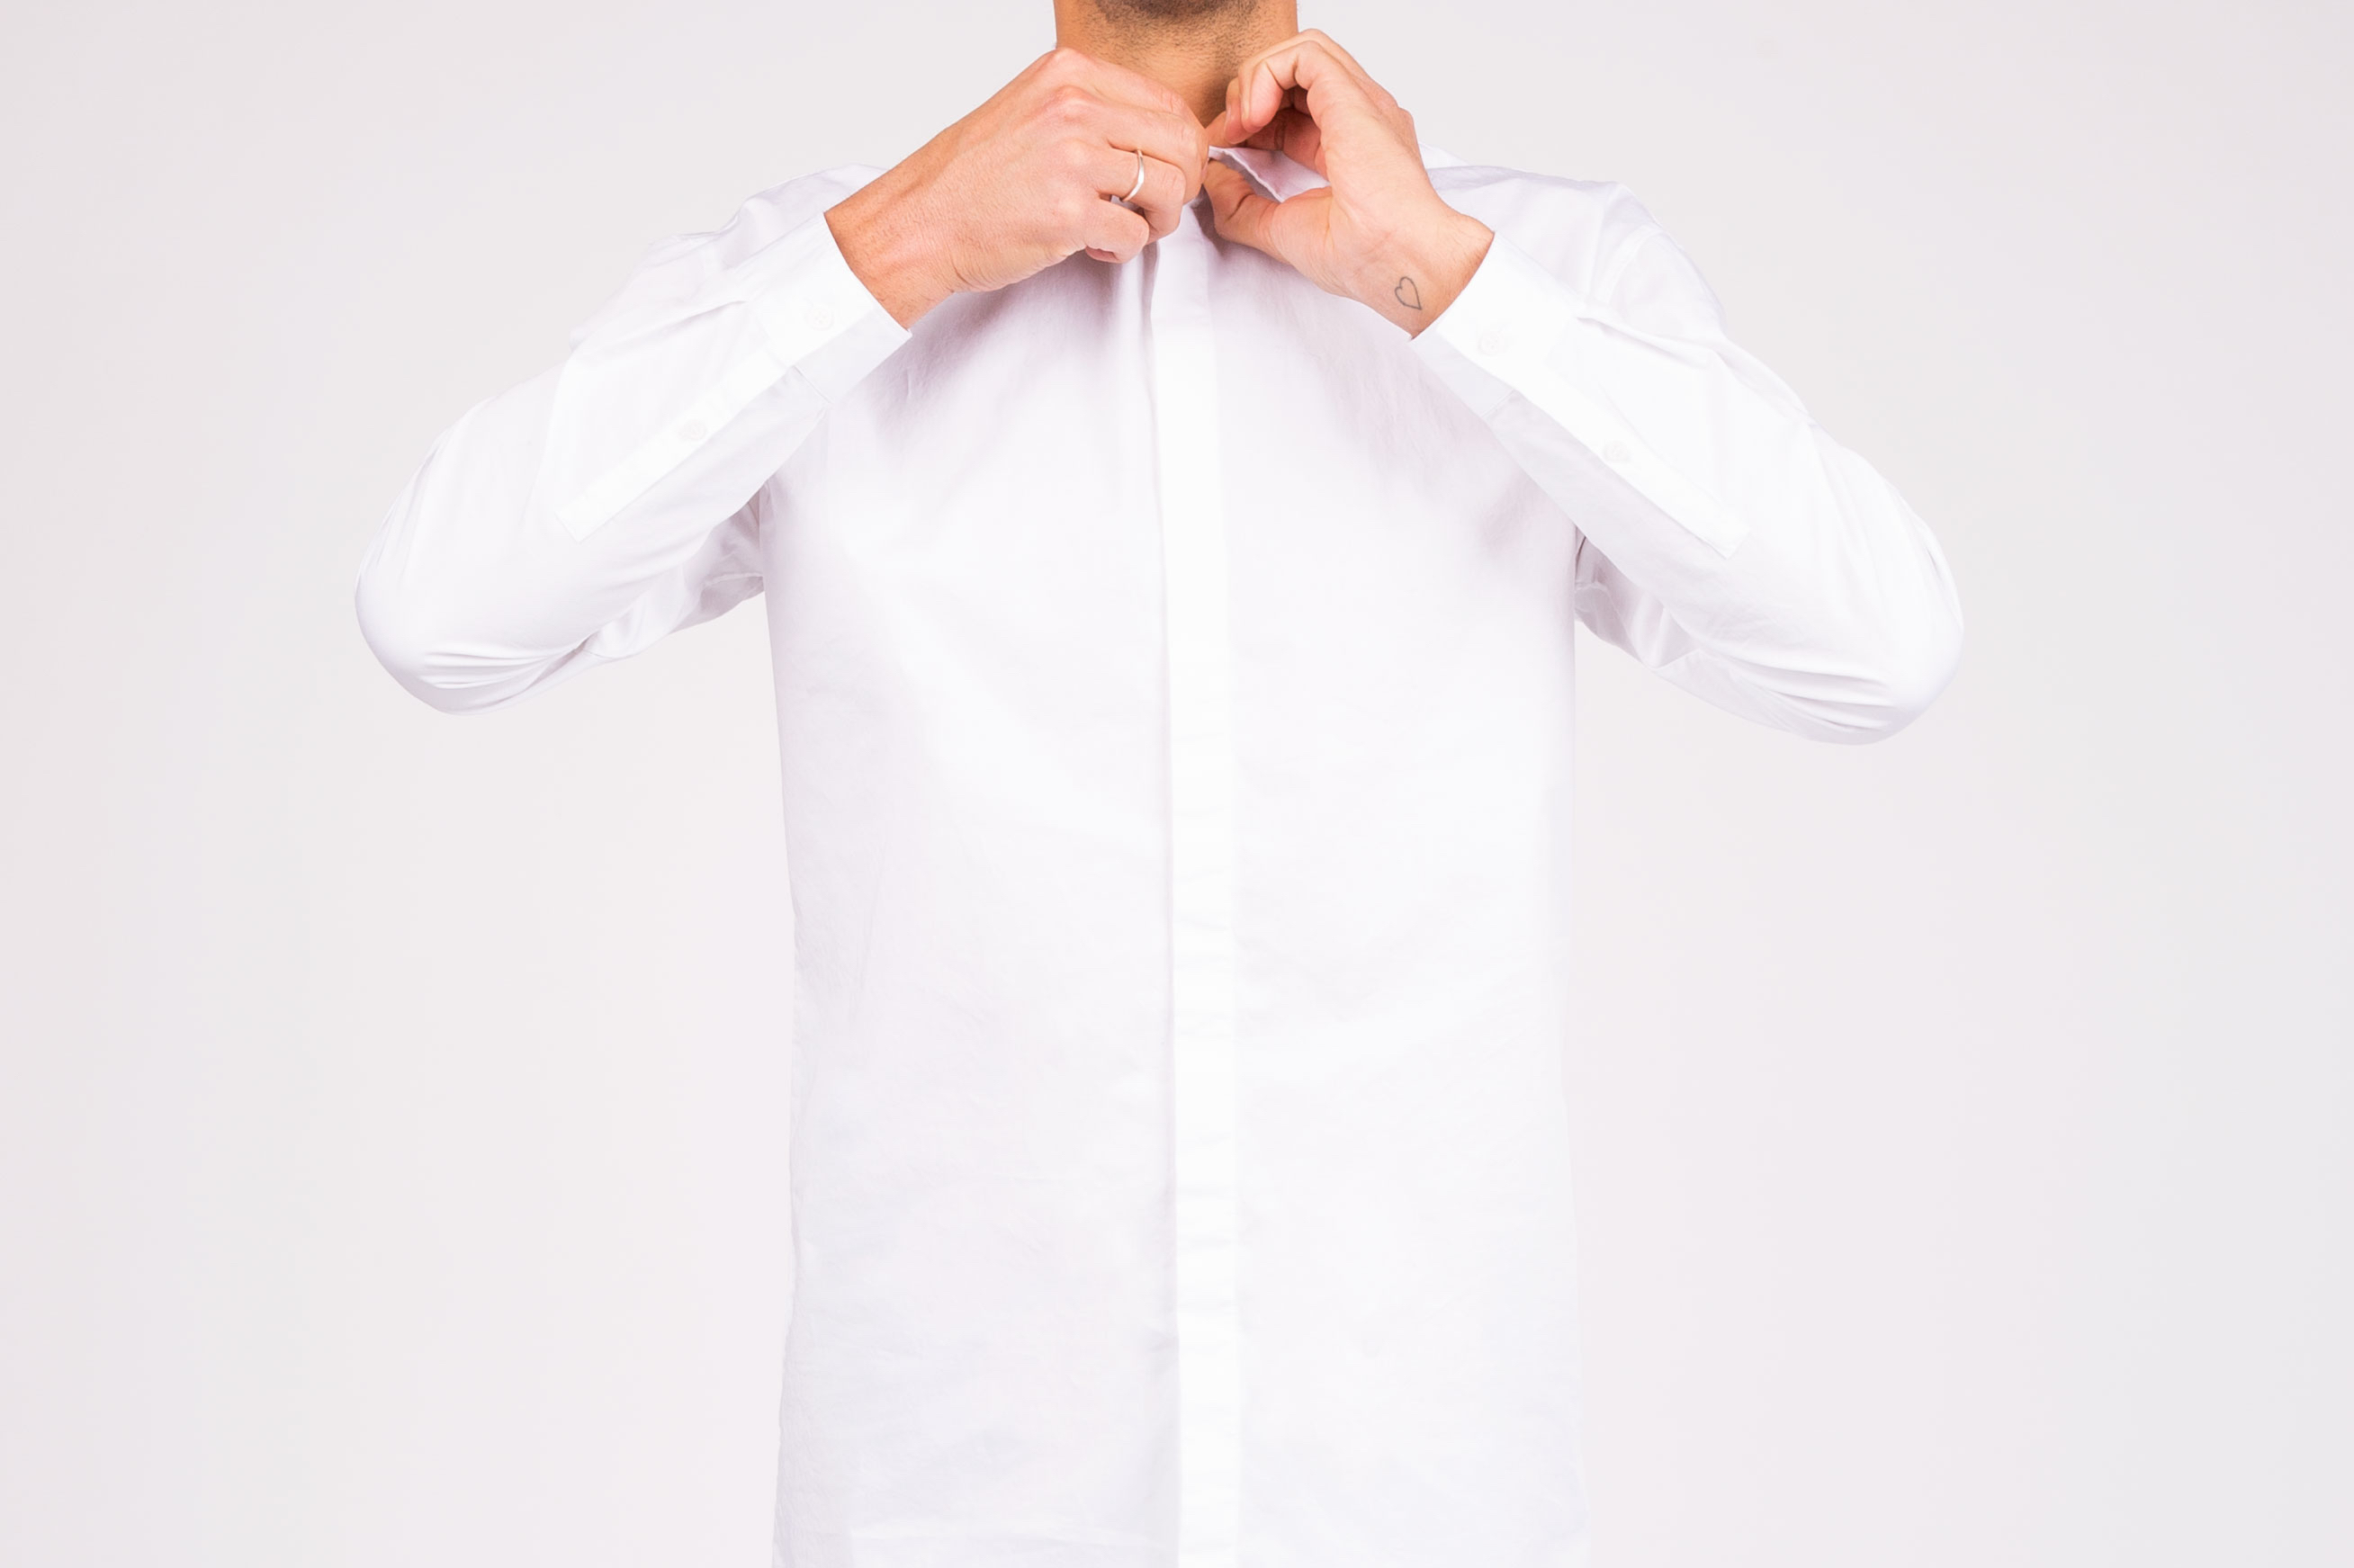
man, white, fashion, clothing, outerwear, shirt, collar, tuxedo, textile, neck, minimal, gown, pocket, sleeve, formal wear, fashion accessory, dress shirt